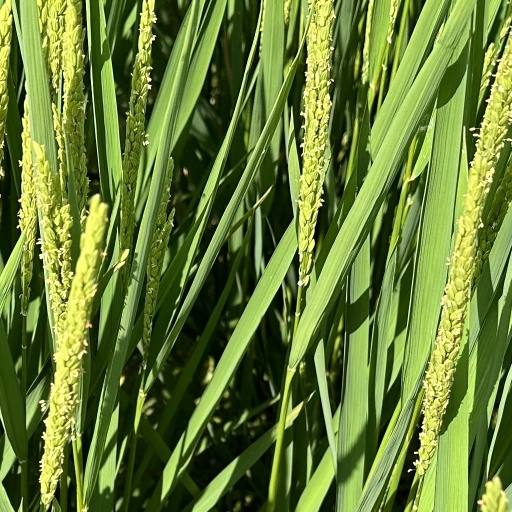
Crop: rice